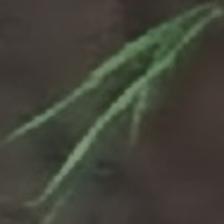
Label: single